Answer in natural language. Considering the relative positions, is Window above or below brown colour countertop lx? Choose between the following options: below or above
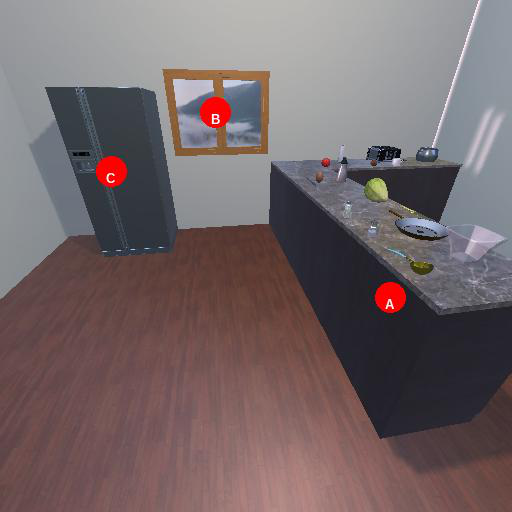
<answer>below</answer>